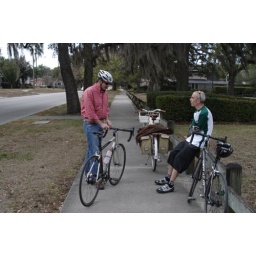
The boys talk about the bike (photo by Steve Swiger)